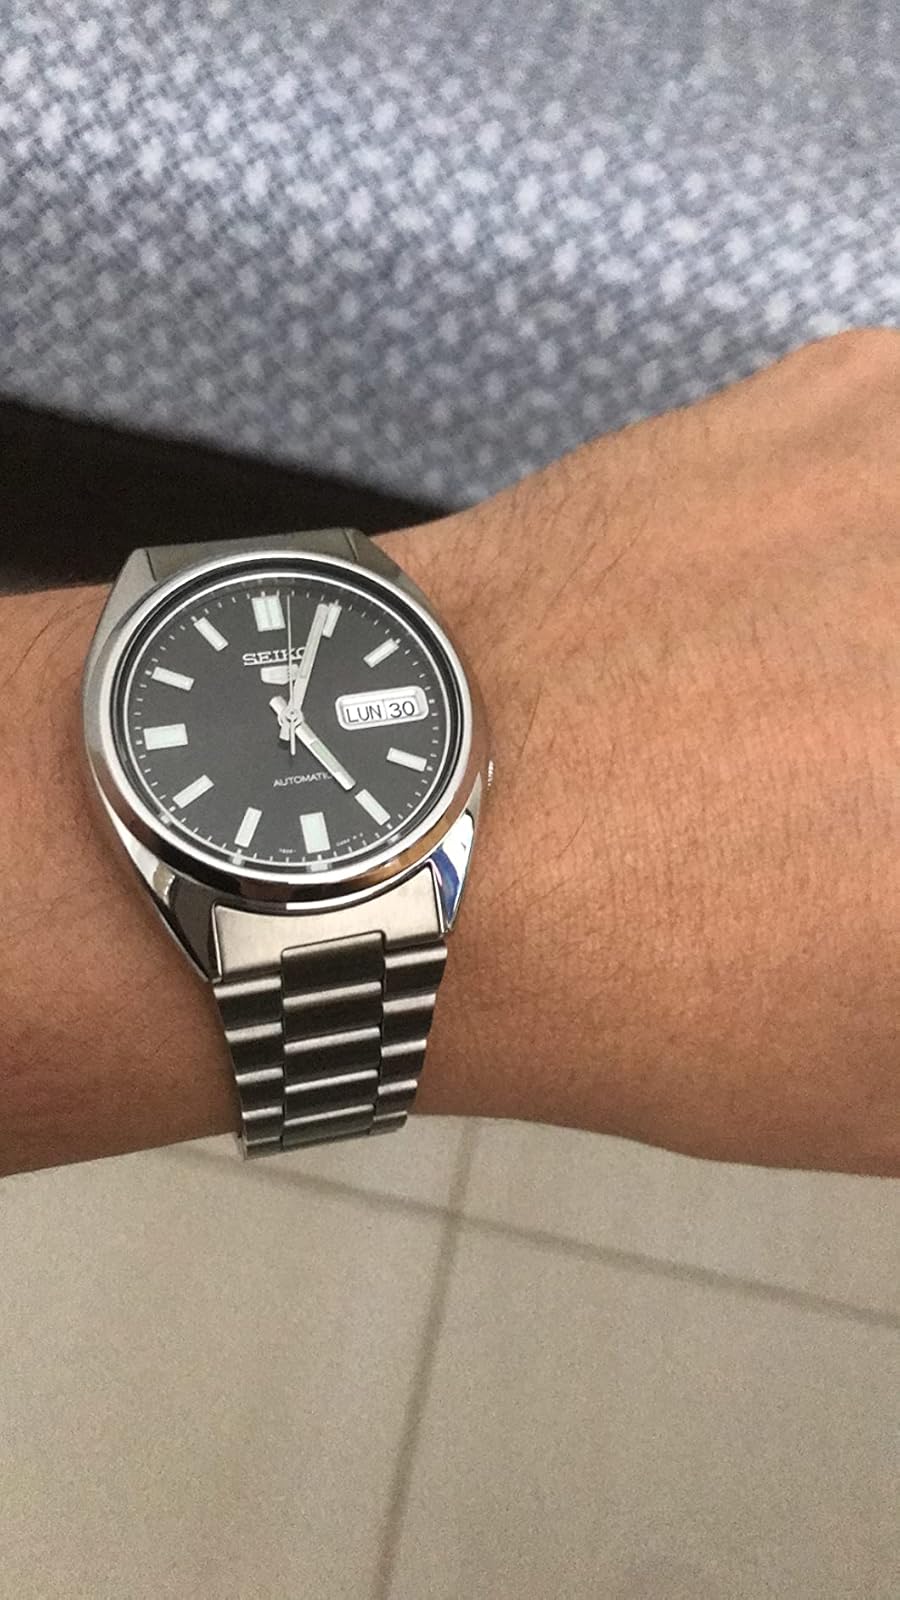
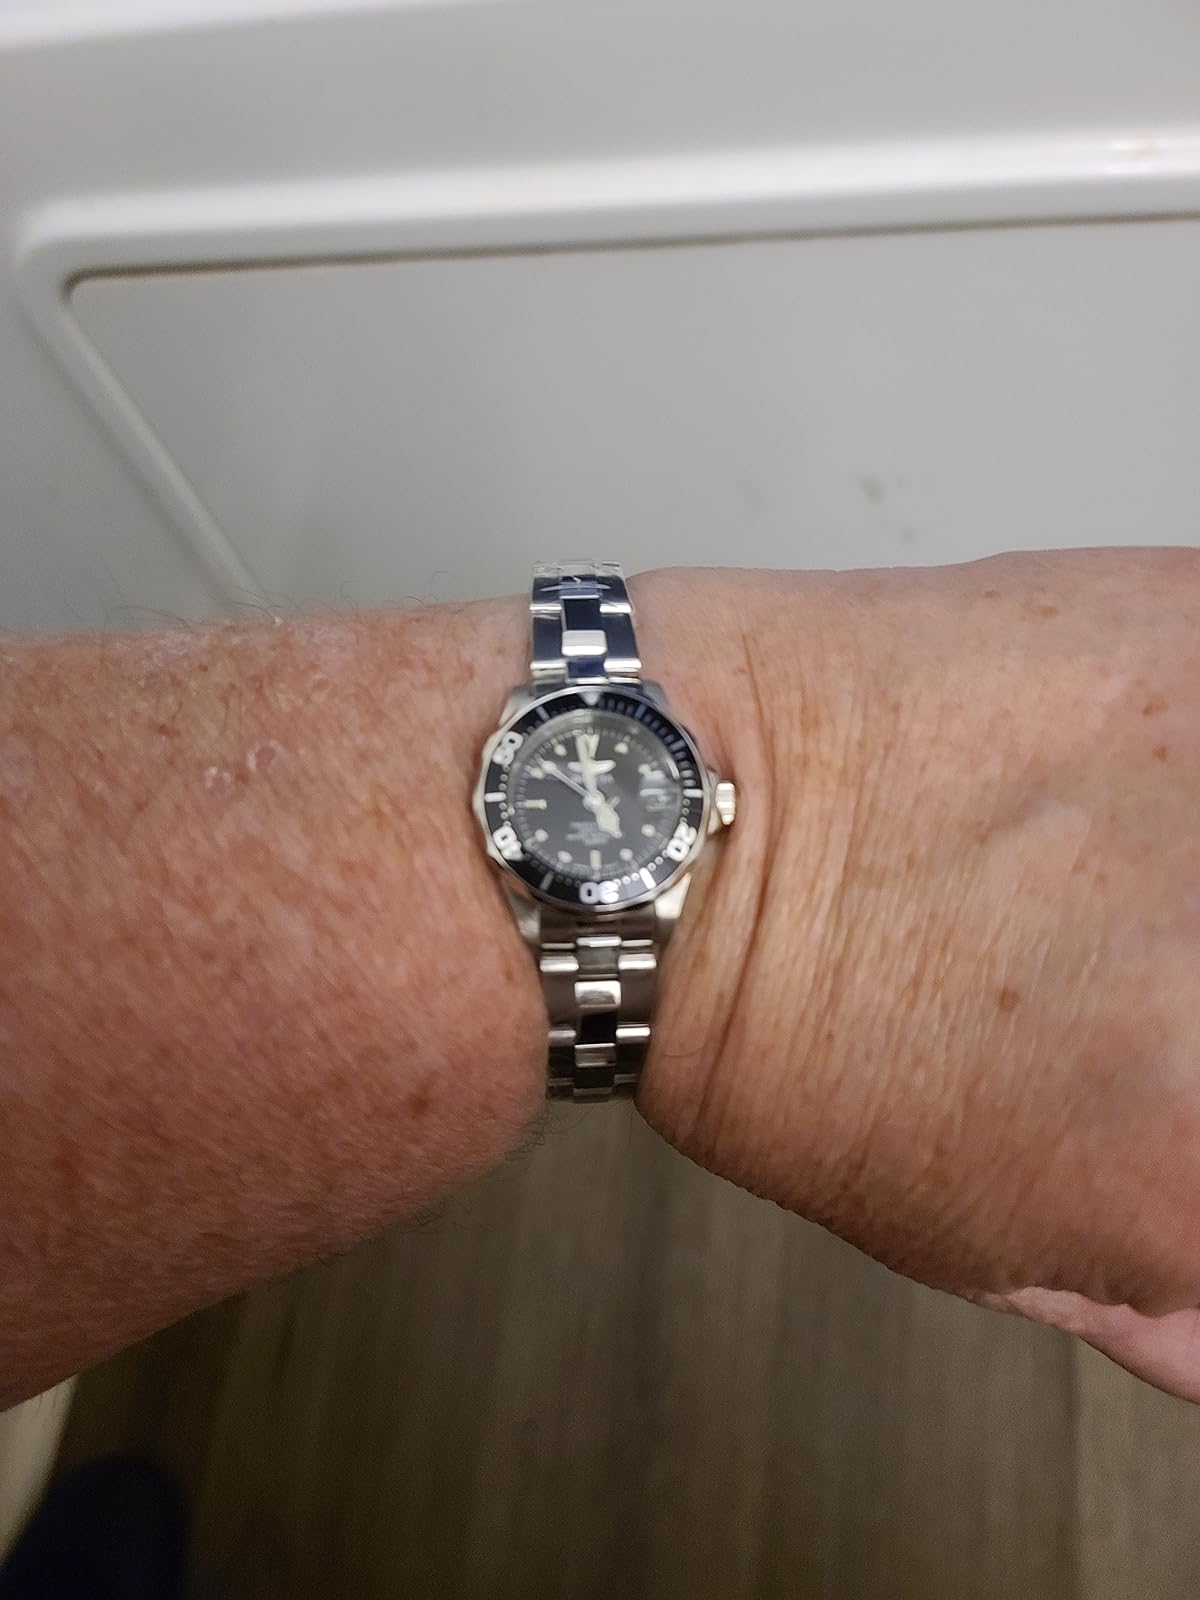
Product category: accessories_watch
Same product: no